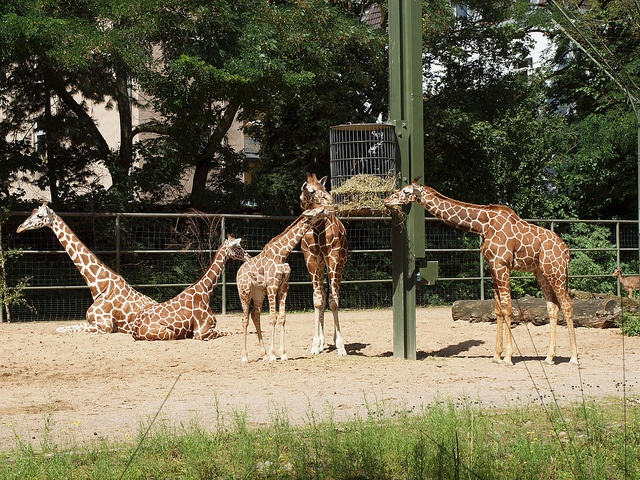
A herd of giraffe at a zoo standing next to each other.
Five giraffes are eating food from a feeder in an enclosure.
A group of giraffes eating hay out of a feeder
A number of giraffes lounging around in a penned area.
A group of giraffes during feeding time at the zoo.